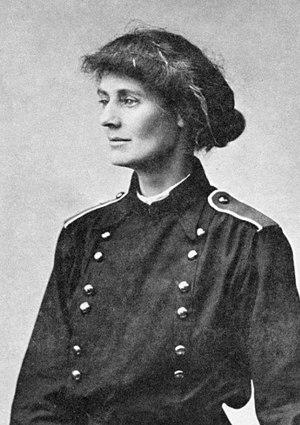
La liste des suffragistes et suffragettes regroupe des personnalités ayant milité pour le droit de vote des femmes, les organisations qu'elles ont formées ou rejointes ainsi que les ouvrages qu'elles ont publiés. Une liste des principales organisations et ouvrages suffragistes est donnée en fin d'article.
Les femmes pendant la Première Guerre mondiale ont connu une mobilisation sans précédent. La plupart d'entre elles ont remplacé les hommes enrôlés dans l'armée en occupant des emplois civils ou dans des usines de fabrication de munitions. Plusieurs centaines de milliers ont servi dans les différentes armées dans des fonctions de soutien, par exemple en tant qu'infirmières. Certaines, en Russie par exemple, ont participé aux combats. D'autres encore sont restées inconditionnellement pacifistes.
Le Representation of the People Act 1918, parfois surnommé Fourth Reform Act, est une loi du Parlement du Royaume-Uni, votée et sanctionnée le 7 février 1918, à la base du système électoral moderne du pays.
La comtesse Constance Markievicz, parfois surnommée "la Comtesse rouge" en raison de ses convictions socialistes, est une nationaliste et révolutionnaire irlandaise. D'origine aristocratique, rien ne la prédestinait à prendre la défense des plus pauvres, et les armes pour la cause irlandaise. Avec Maud Gonne, elle est une des femmes les plus admirées d'Irlande.